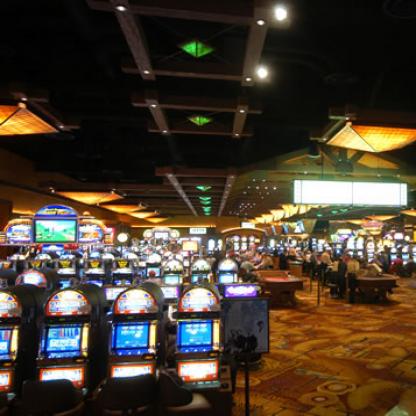
Scene: Indoor